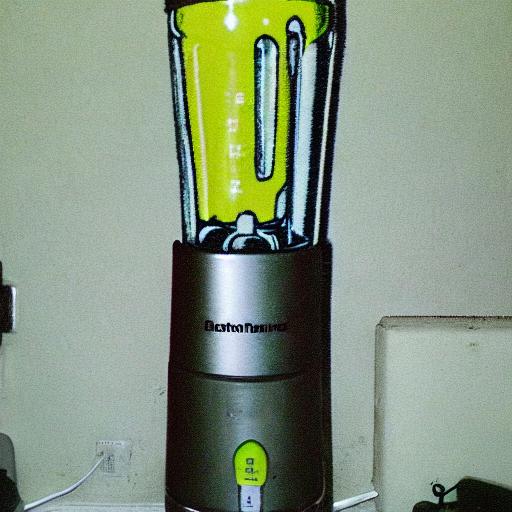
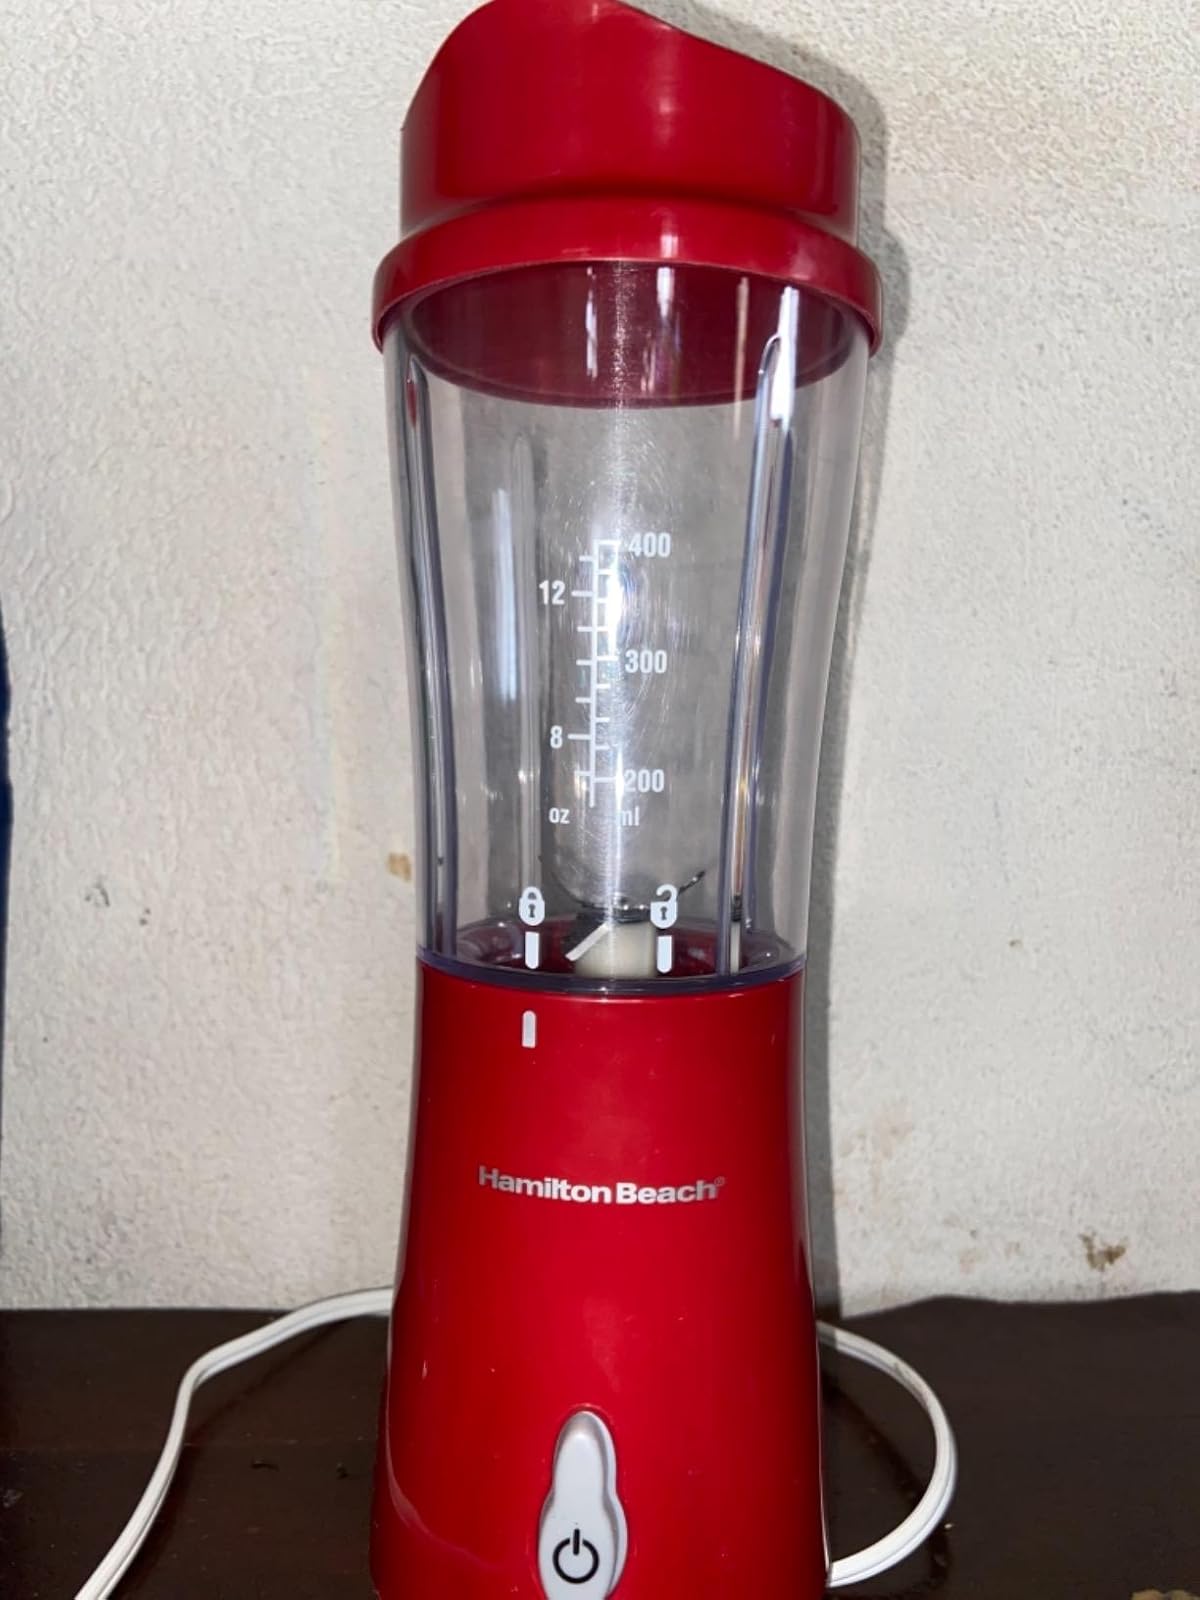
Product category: items_blender
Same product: no